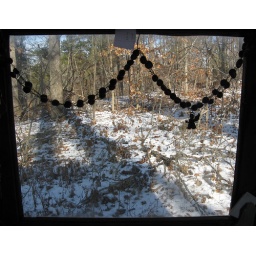
A rosary hanging above a window of a building belonging to the abbey.